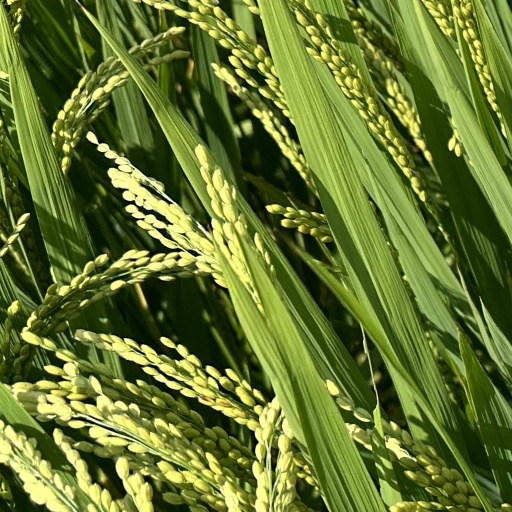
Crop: rice